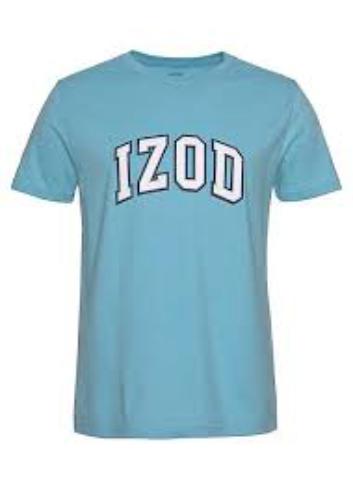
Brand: Izod
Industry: Clothes